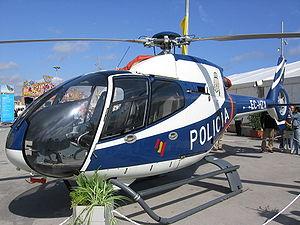
L'Eurocopter EC120 Colibri est un hélicoptère léger monoturbine conçu par Eurocopter en partenariat avec China National Aero-Technology Import & Export Corporation, Harbin Aircraft Manufacturing Corporation et ST Aerospace, et assemblé dans les ateliers d'Eurocopter à Marignane. Il a été conçu pour transporter un pilote et quatre passagers, et doté d'une polyvalence pour s'adapter aux besoins de ses clients, qu'ils soient des acquéreurs privés ou des organismes publics, voire militaires. Depuis le changement de dénomination sociale d'Airbus Helicopters, il a été renommé H120. Sa production a cessé en septembre 2017.